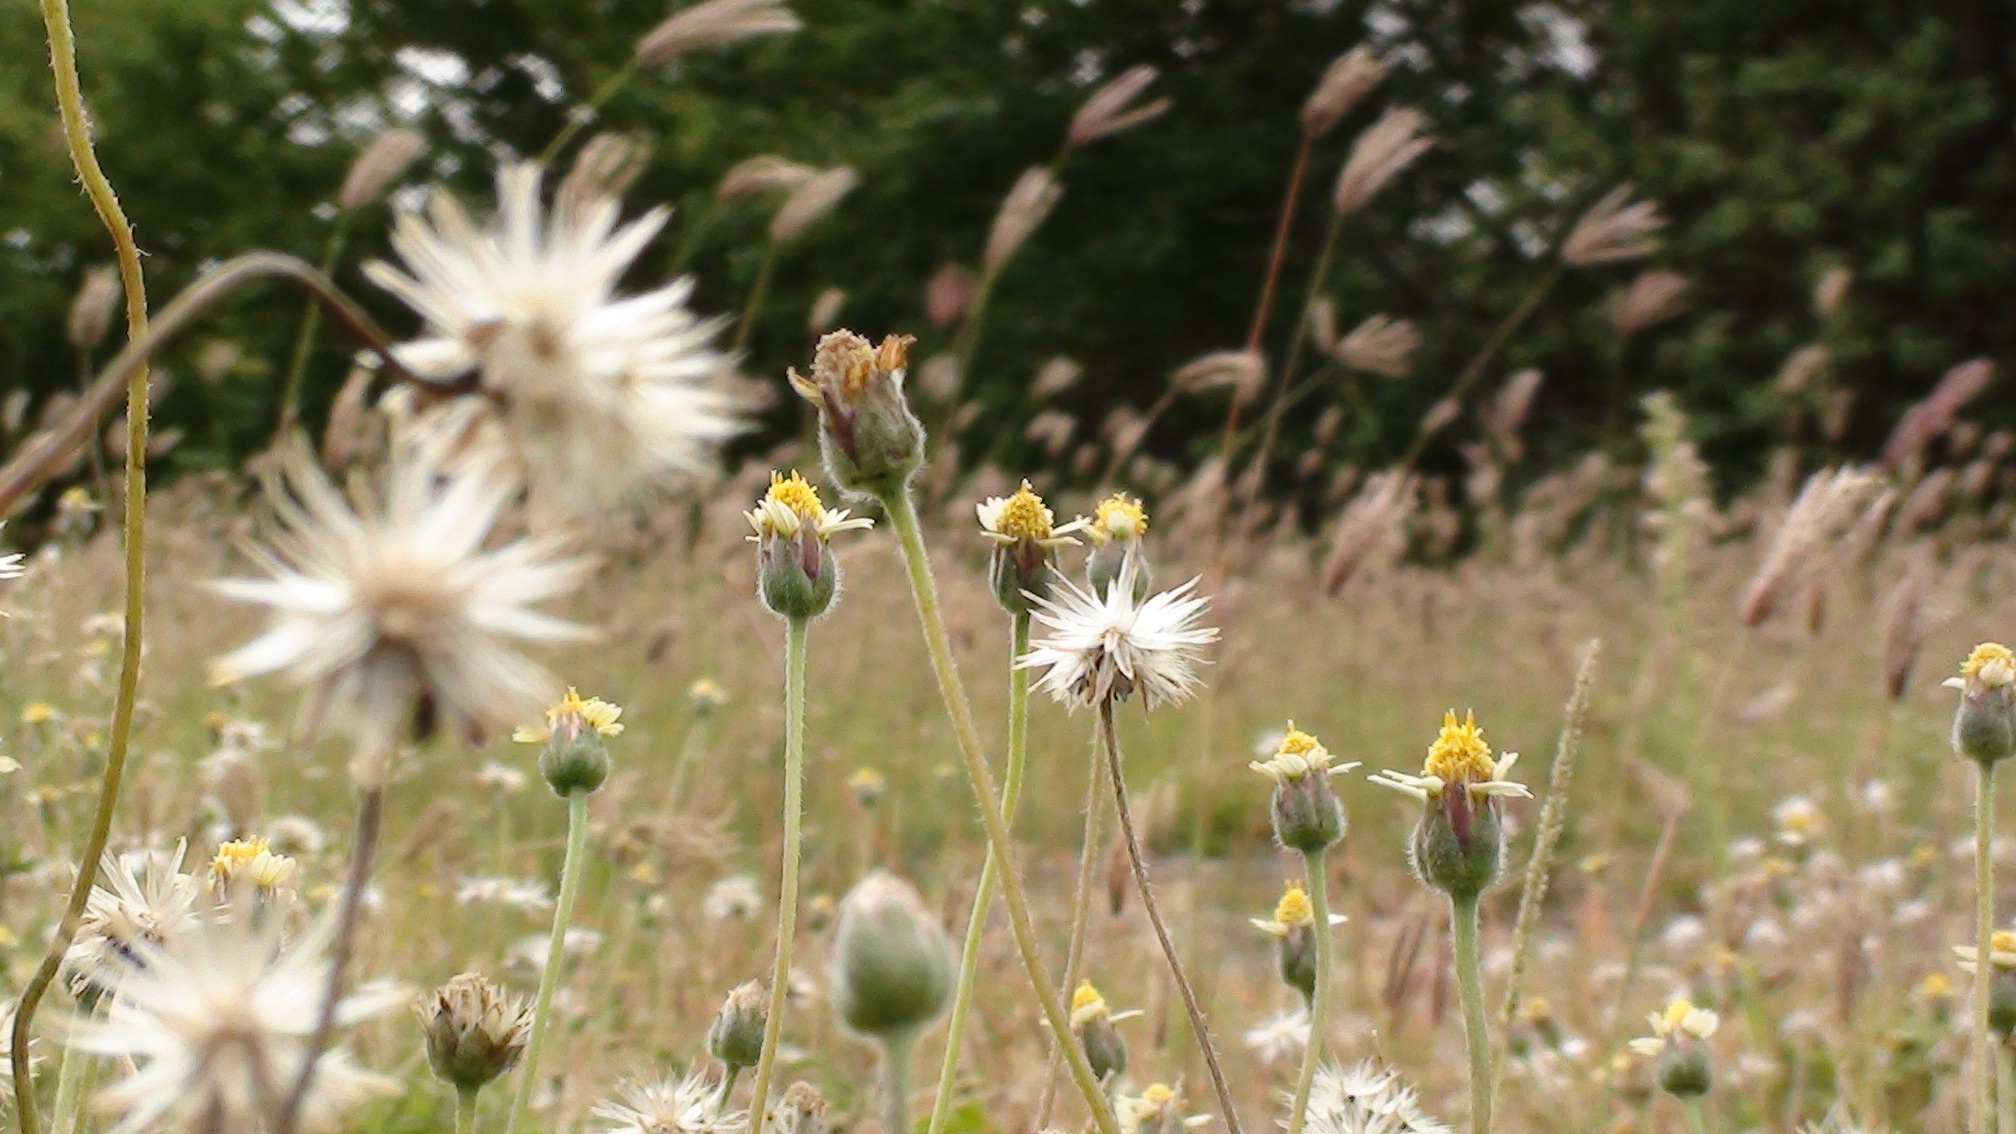
nature, grass, outdoor, plant, field, meadow, prairie, flower, environment, green, natural, botany, flora, wildflower, grassland, thistle, weeds, ecosystem, flowering plant, daisy family, natural environment, grass family, land plant